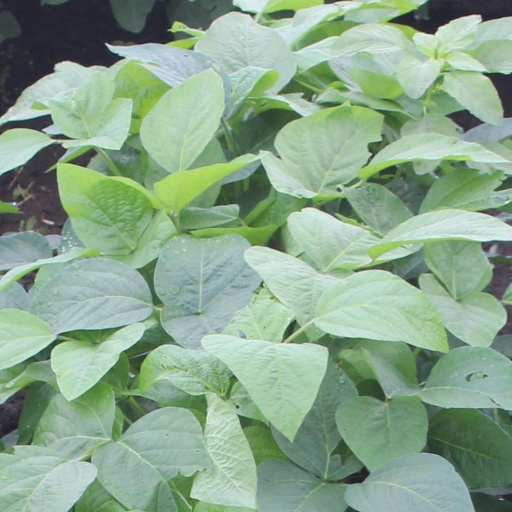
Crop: soybean